Bureau of Enquiry and Analysis for Civil Aviation Safety

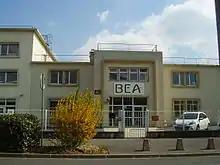
Building 153, the head office of the BEA

It is headquartered in Building 153 on the grounds of Paris–Le Bourget Airport in Le Bourget, near Paris. The BEA building is located in front of the French Air and Space Museum and houses offices and laboratories. The BEA building at Le Bourget has over of space; it had been expanded to that amount in 2002, and to by 1999. Previously the building had of space.